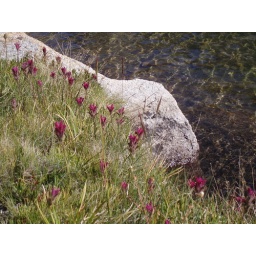
flowers by the lake